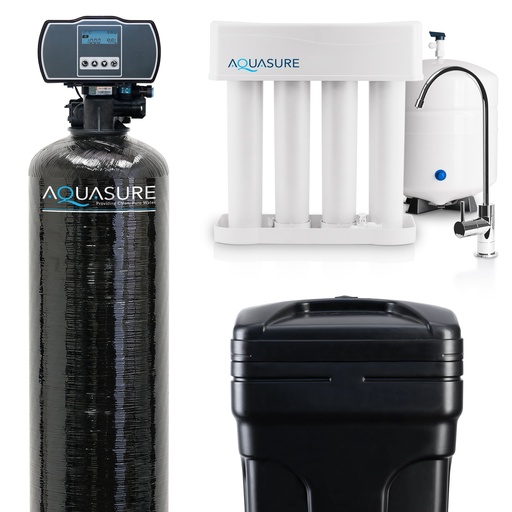
Aquasure Harmony Series | 48,000 Grains Whole House Water Softener & 75 GPD Reverse Osmosis System Bundle - AS-PR75HS48D
Brand: Aquasure
Aquasure Harmony Series | 48,000 Grains Whole House Water Softener & 75 GPD Reverse Osmosis System Bundle - AS-PR75HS48D Experience the Aquasure 48,000 Grains Whole House Water Softener with 75 GPD Reverse Osmosis System (AS-PR75HS48D), perfect for homes or businesses with 3-4 bathrooms and up to 5 people. Whether your water source is city, municipal, or well water, our system uses a highly effective ion exchange process to remove hard water minerals, delivering impeccable softened water throughout your home. Equipped with an automatic digital metered control head to ensure precise automatic backwashing and regeneration, helping you to conserve water while maintaining optimal system efficiency. Say goodbye to the negative effects of hard water, such as limescale buildup, soap scum, dry skin, and brittle hair. Installed in the cabinet under your kitchen sink, our Premier Series Advanced 4-Stage Reverse Osmosis System (AS-PR75A) connects directly to your water line to provide you with purified, great tasting drinking water. Pure, clean drinking water is stored in a 3-gallon tank, so it is ready whenever you are. Features Bundle includes the Harmony Series 48,000 Water Softener (AS-HS48D) and 75 GPD Reverse Osmosis System (AS-PR75A). Perfect for a household size of 3-4 bathrooms, up to 5 people. Removes minerals that cause hardness like calcium and magnesium, providing soft, scale-free, and spotless water throughout your home. Helps reduce detergent and soap usage, saving you money in the long run. Prevents unsightly spots and streaks on dishes and glassware. Built-in digital control head allows for automatic backwashing and cleaning. RO system turns your dirty drinking water into better tasting, cleaner water. RO eliminates 99% of PFAs, TDS, chlorine, heavy metals, VOCs, odors, rust, sediment and more. Constructed from high strength, premium quality materials with built-in safety features. Replace filters as recommended for optimal performance. Replacement Filter SKU: AF-CP75 Discover the benefits of soft, clean, and healthy water that not only safeguards your loved ones but ensures your appliances are running efficiently. What Our Experts Think Complete Water Treatment Solution – Includes a 48,000-grain water softener and a 75 GPD reverse osmosis system for whole-house and drinking water purification. High-Efficiency Softening – Removes hard water minerals, prevents scale buildup, and extends the lifespan of appliances and plumbing. Reverse Osmosis Purity – Eliminates up to 99% of contaminants , including chlorine, lead, fluoride, and heavy metals, for ultra-clean drinking water. Smart & Cost-Effective Operation – Meter-based regeneration optimizes water and salt usage, reducing waste and maintenance costs. User-Friendly & Durable – Features an intuitive digital control panel for easy monitoring and long-lasting performance. Q&A Q: What is the Aquasure Harmony Series 48,000 Grains Whole House Water Softener & 75 GPD Reverse Osmosis System Bundle? A: The AS-PR75HS48D is a complete water treatment solution that includes a 48,000-grain whole-house water softener and a 75 GPD reverse osmosis (RO) system for purified drinking water. Q: What makes this system unique? A: It softens hard water throughout the home while the RO system removes contaminants like chlorine, lead, and heavy metals, ensuring ultra-clean drinking water. Q: Who is this system ideal for? A: Perfect for medium-sized households looking for both whole-house water softening and high-quality filtered drinking water. Q: What are the key benefits? A: Prevents scale buildup, enhances appliance lifespan, improves soap efficiency, delivers pure drinking water, and reduces contaminants like chlorine and heavy metals. Q: Is installation easy? A: Yes, it features a digital control head for easy programming and includes clear instructions for DIY or professional installation. Q: Does it include a warranty? A: Yes, it comes with a manufacturer’s warranty for long-term reliability and peace of mind. Maintenance Tips Brine Tank & Salt Levels: Check monthly, use high-purity salt, and prevent salt bridging. Resin Bed Care: Clean with resin cleaner every 6–12 months for optimal performance. RO Pre/Post Filter Replacement: Change filters every 6–12 months to maintain water quality. RO Membrane Care: Replace every 2–3 years for peak efficiency. Injector & Drain Inspection: Clean venturi injector and check for blockages. Annual System Flush: Flush and sanitize the entire system yearly to prevent buildup.
Category: Hardware > Plumbing > Water Dispensing & Filtration > Water Softeners > Salt-Based Water Softeners